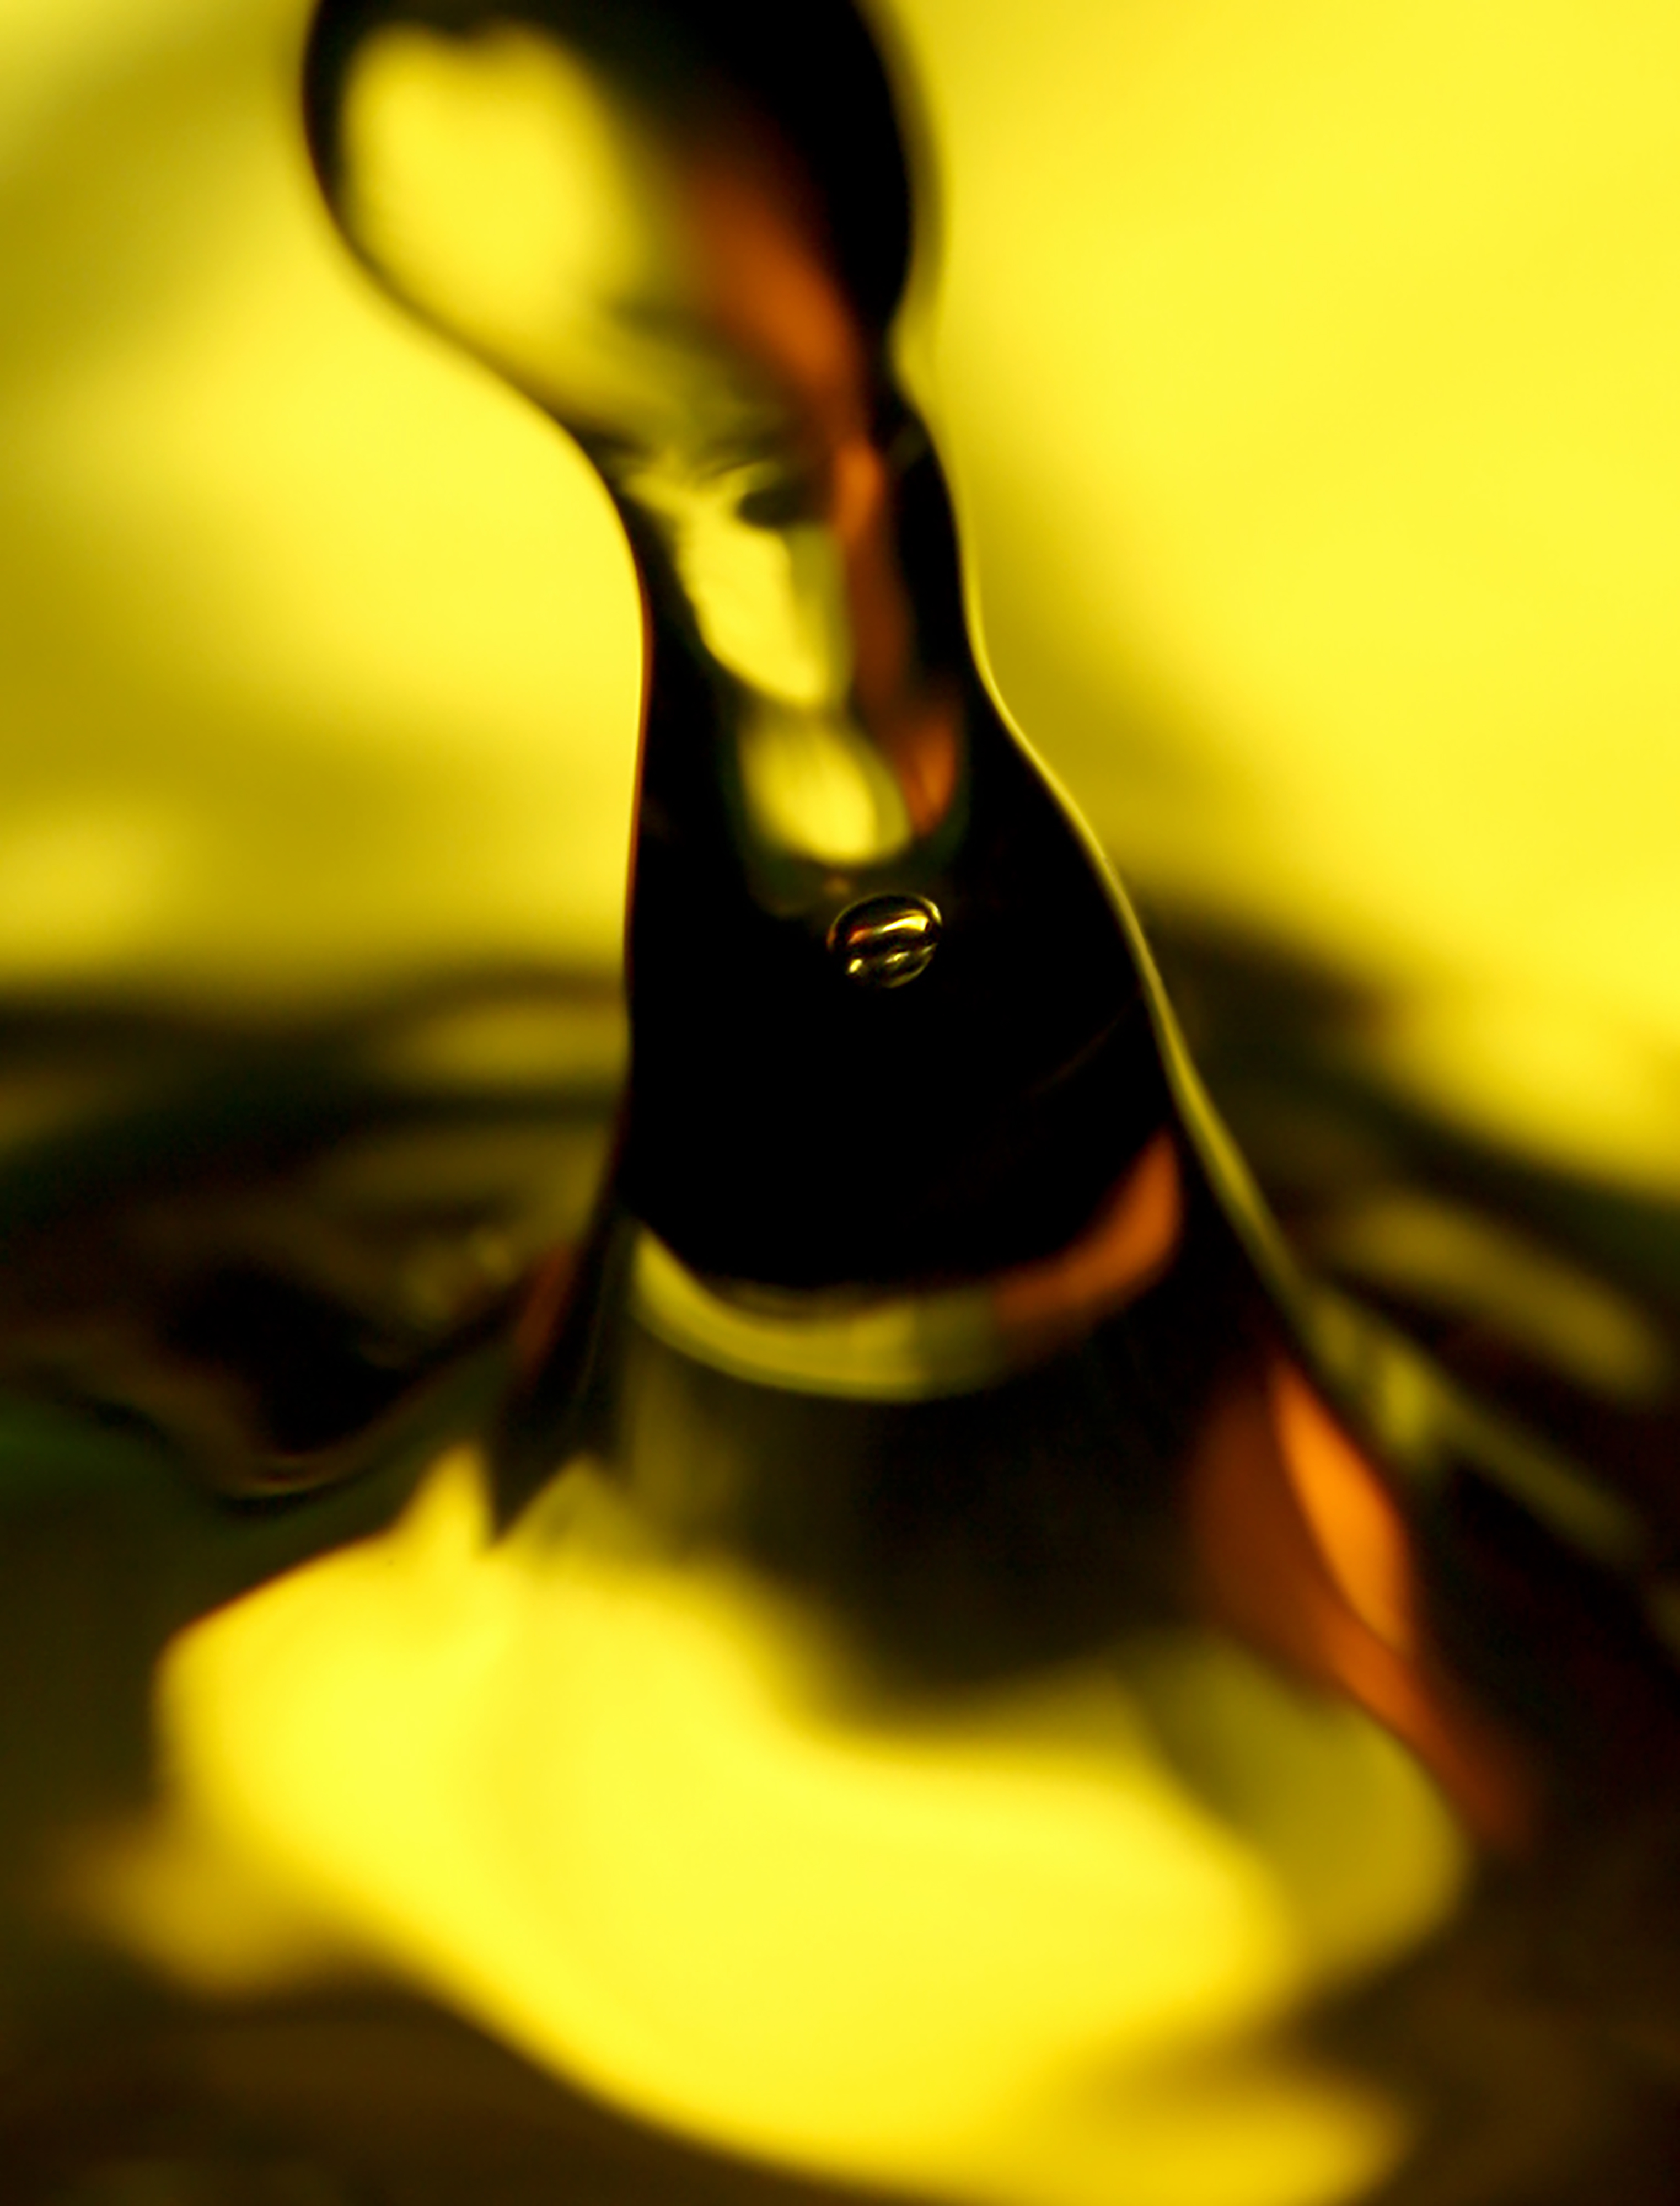
art, yellow, macro photography, drop, close up, water, photography, flora, still life photography, plant, flower